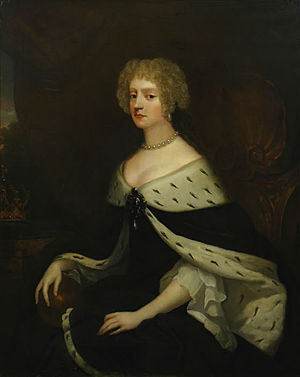
Frederikke Amalie af Danmark
Portræt tilskrevet Abraham Wuchters
Frederikke Amalie af Danmark og Norge var en dansk prinsesse, der var hertuginde af Slesvig-Holsten-Gottorp fra 1667 til 1695. Hun var datter af kong Frederik 3. af Danmark og Norge og dronning Sophie Amalie af Danmark og Norge. Hun blev gift med hertug Christian Albrecht af Holsten-Gottorp.